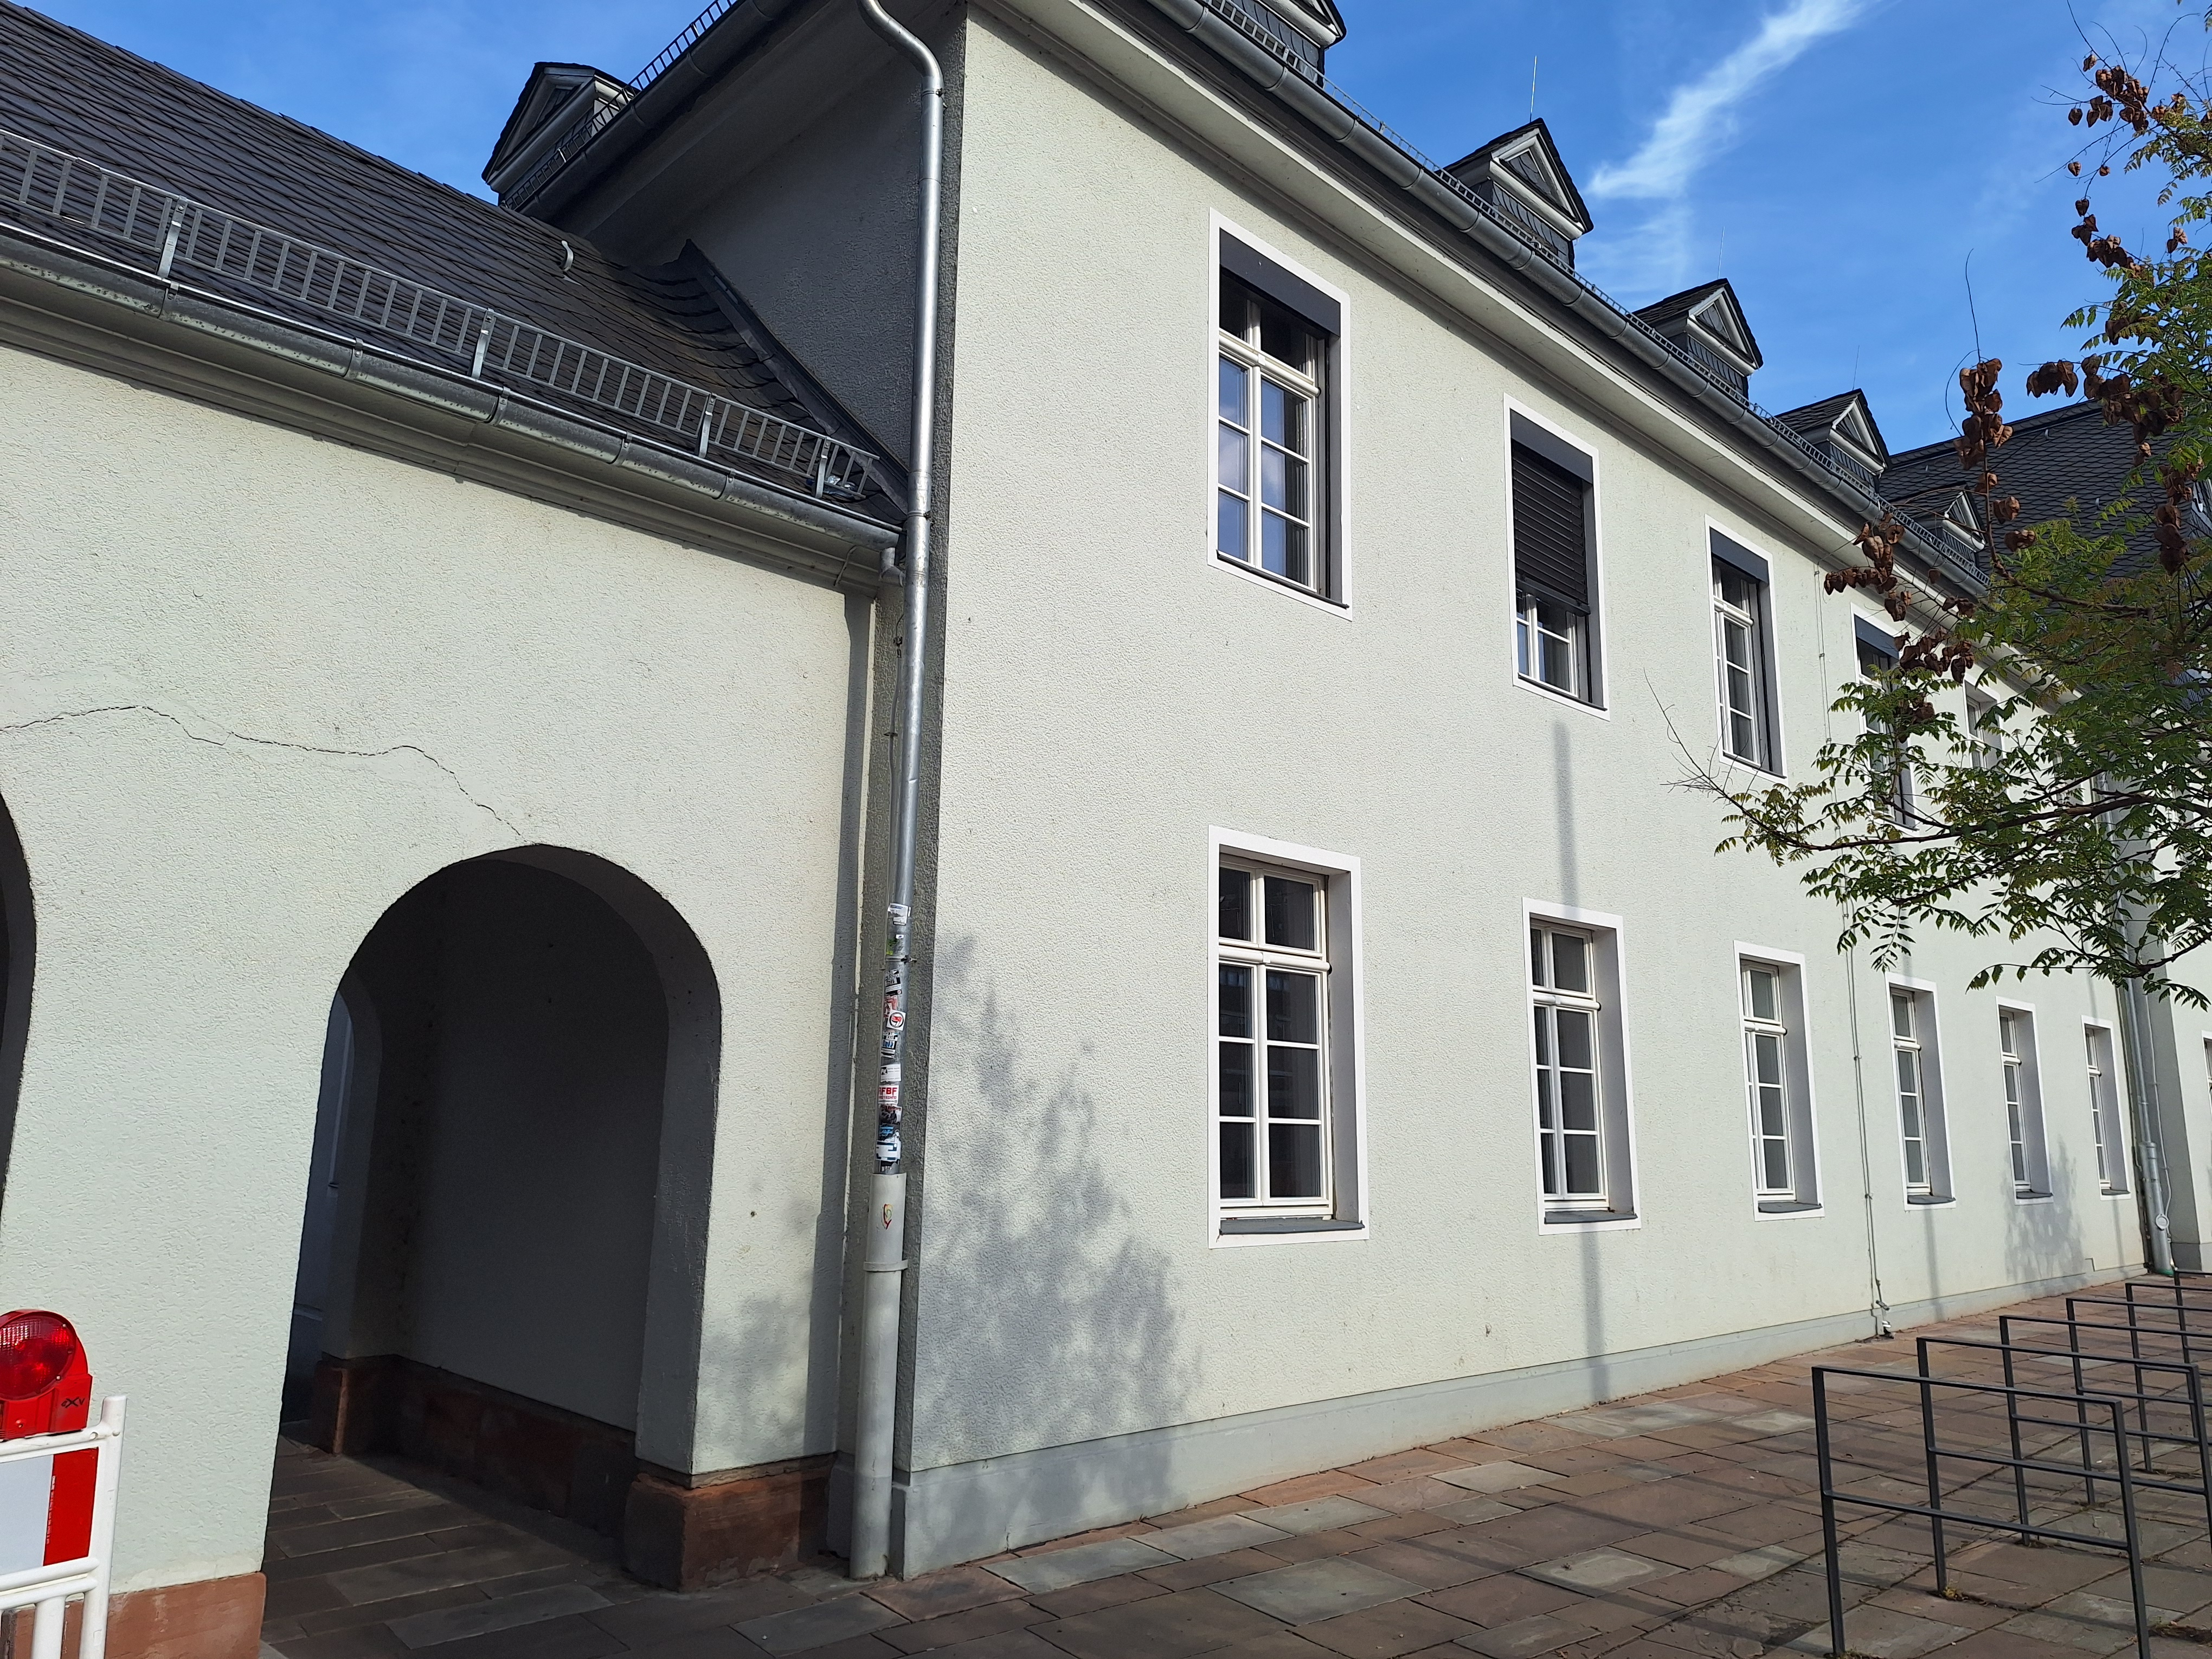
Building: Deutschhausstraße 12